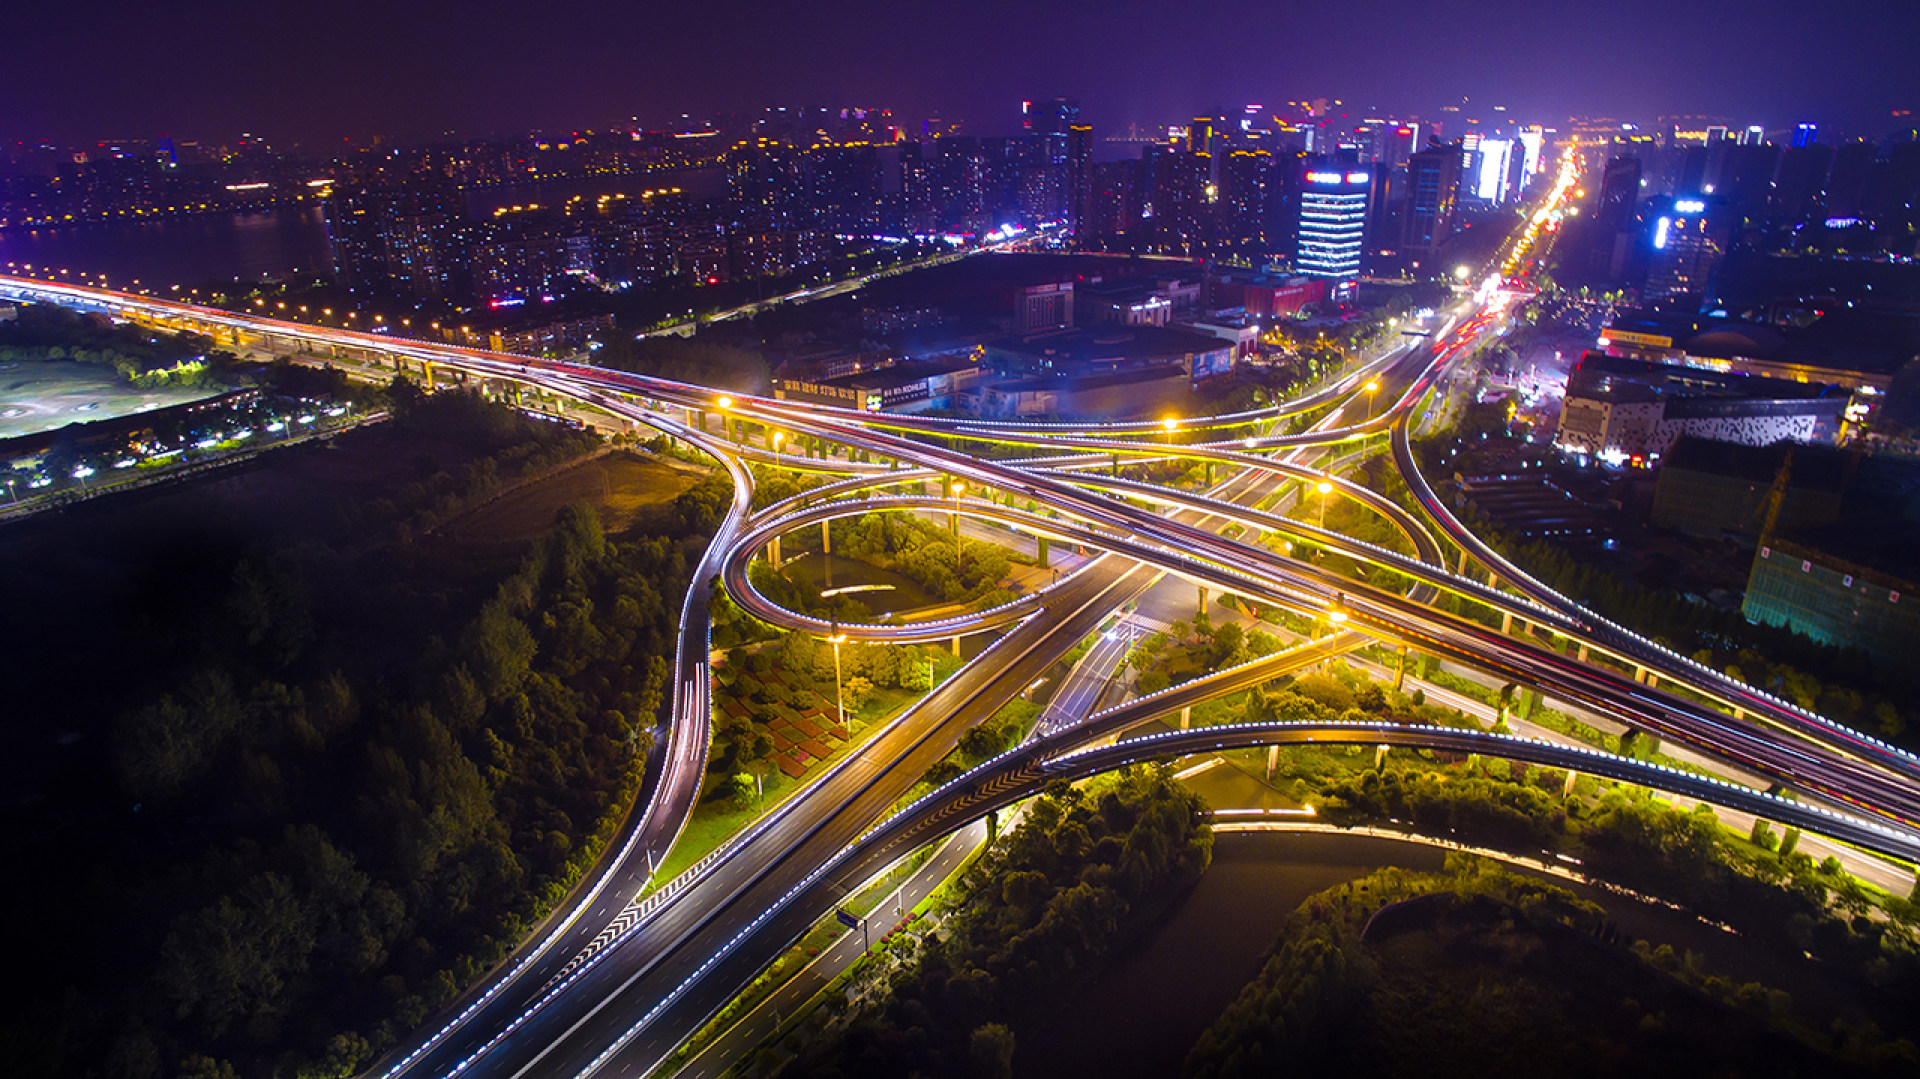
hangzhou, metropolitan area, highway, road, cityscape, night, urban area, freeway, junction, metropolis, city, overpass, aerial photography, light, human settlement, landmark, intersection, infrastructure, lighting, sky, bird's eye view, street, skyline, bridge, thoroughfare, traffic, nonbuilding structure, architecture, skyscraper, landscape, street light, tower block, midnight, urban design